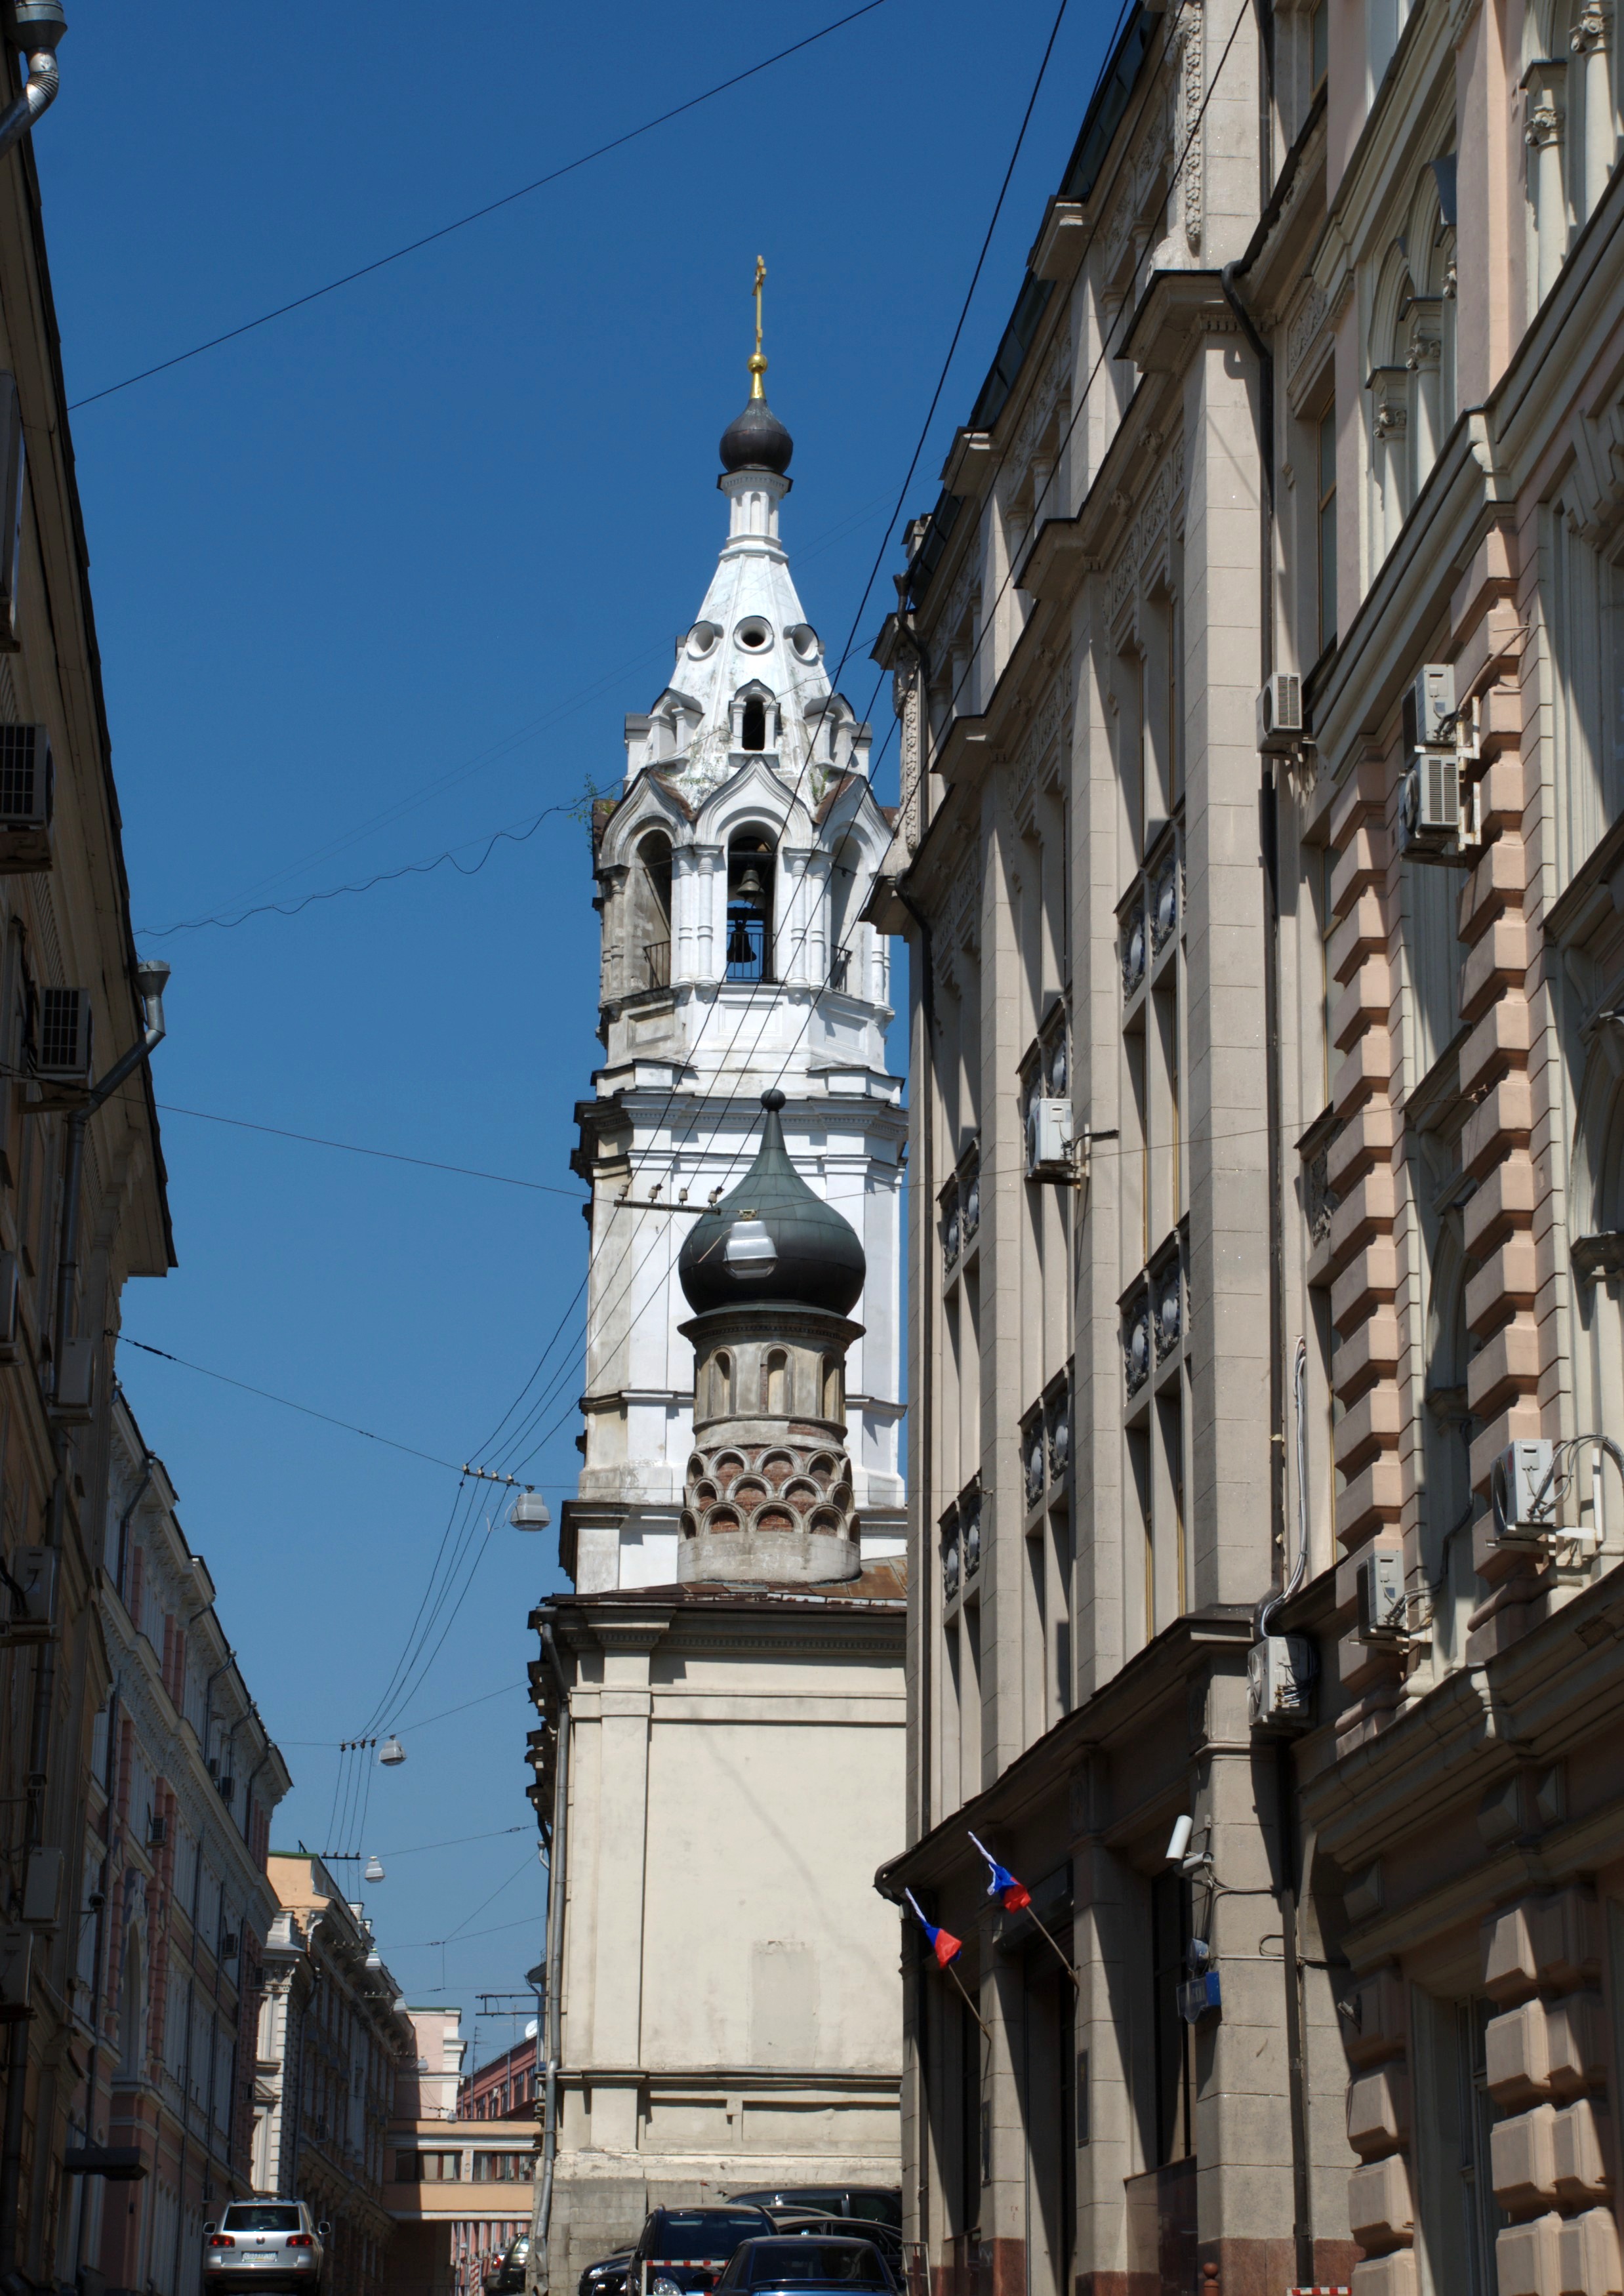
architecture, road, street, town, city, skyscraper, cityscape, downtown, tower, landmark, facade, cathedral, nikon, place of worship, clock tower, bell tower, cool image, spire, moscow, russia, d80, cityscapes, moskau, metropolis, nikond80, moscou, tours, urban area, human settlement